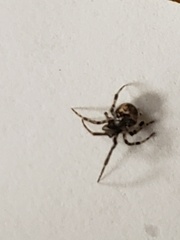
Species: Parasteatoda_tepidariorum